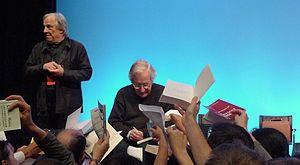
Noam Chomsky dédicace ses livres à la Mutualité à Paris le 29 mai 2010. Debout à sa droite se tient le journaliste français Daniel Mermet.